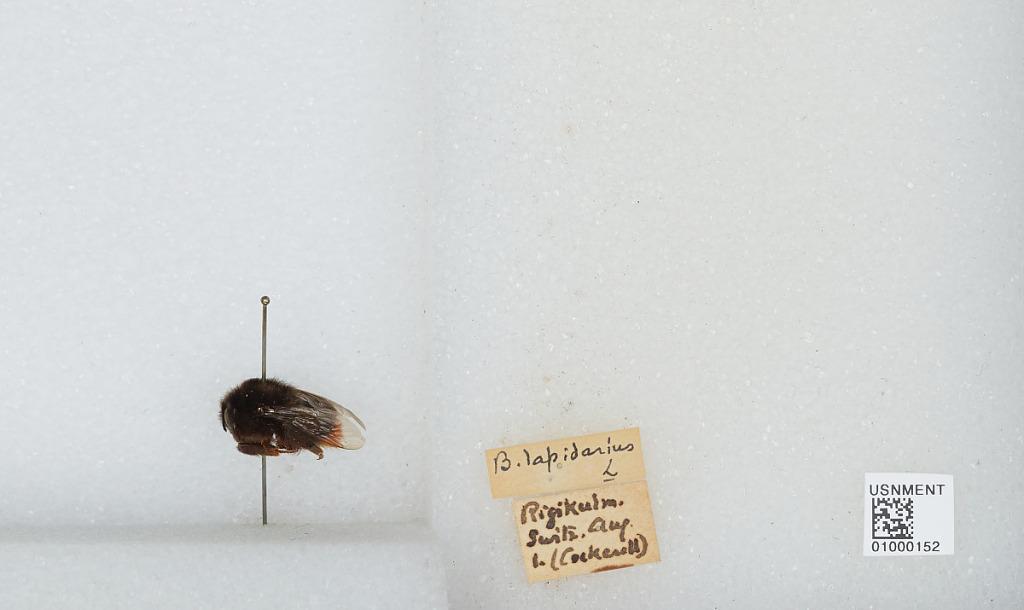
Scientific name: Bombus (Melanobombus) lapidarius lapidarius (Linnaeus)
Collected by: Cockerell
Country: Switzerland
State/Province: Schwyz
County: Schwyz
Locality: Rigi Kulm
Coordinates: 47.056, 8.4851